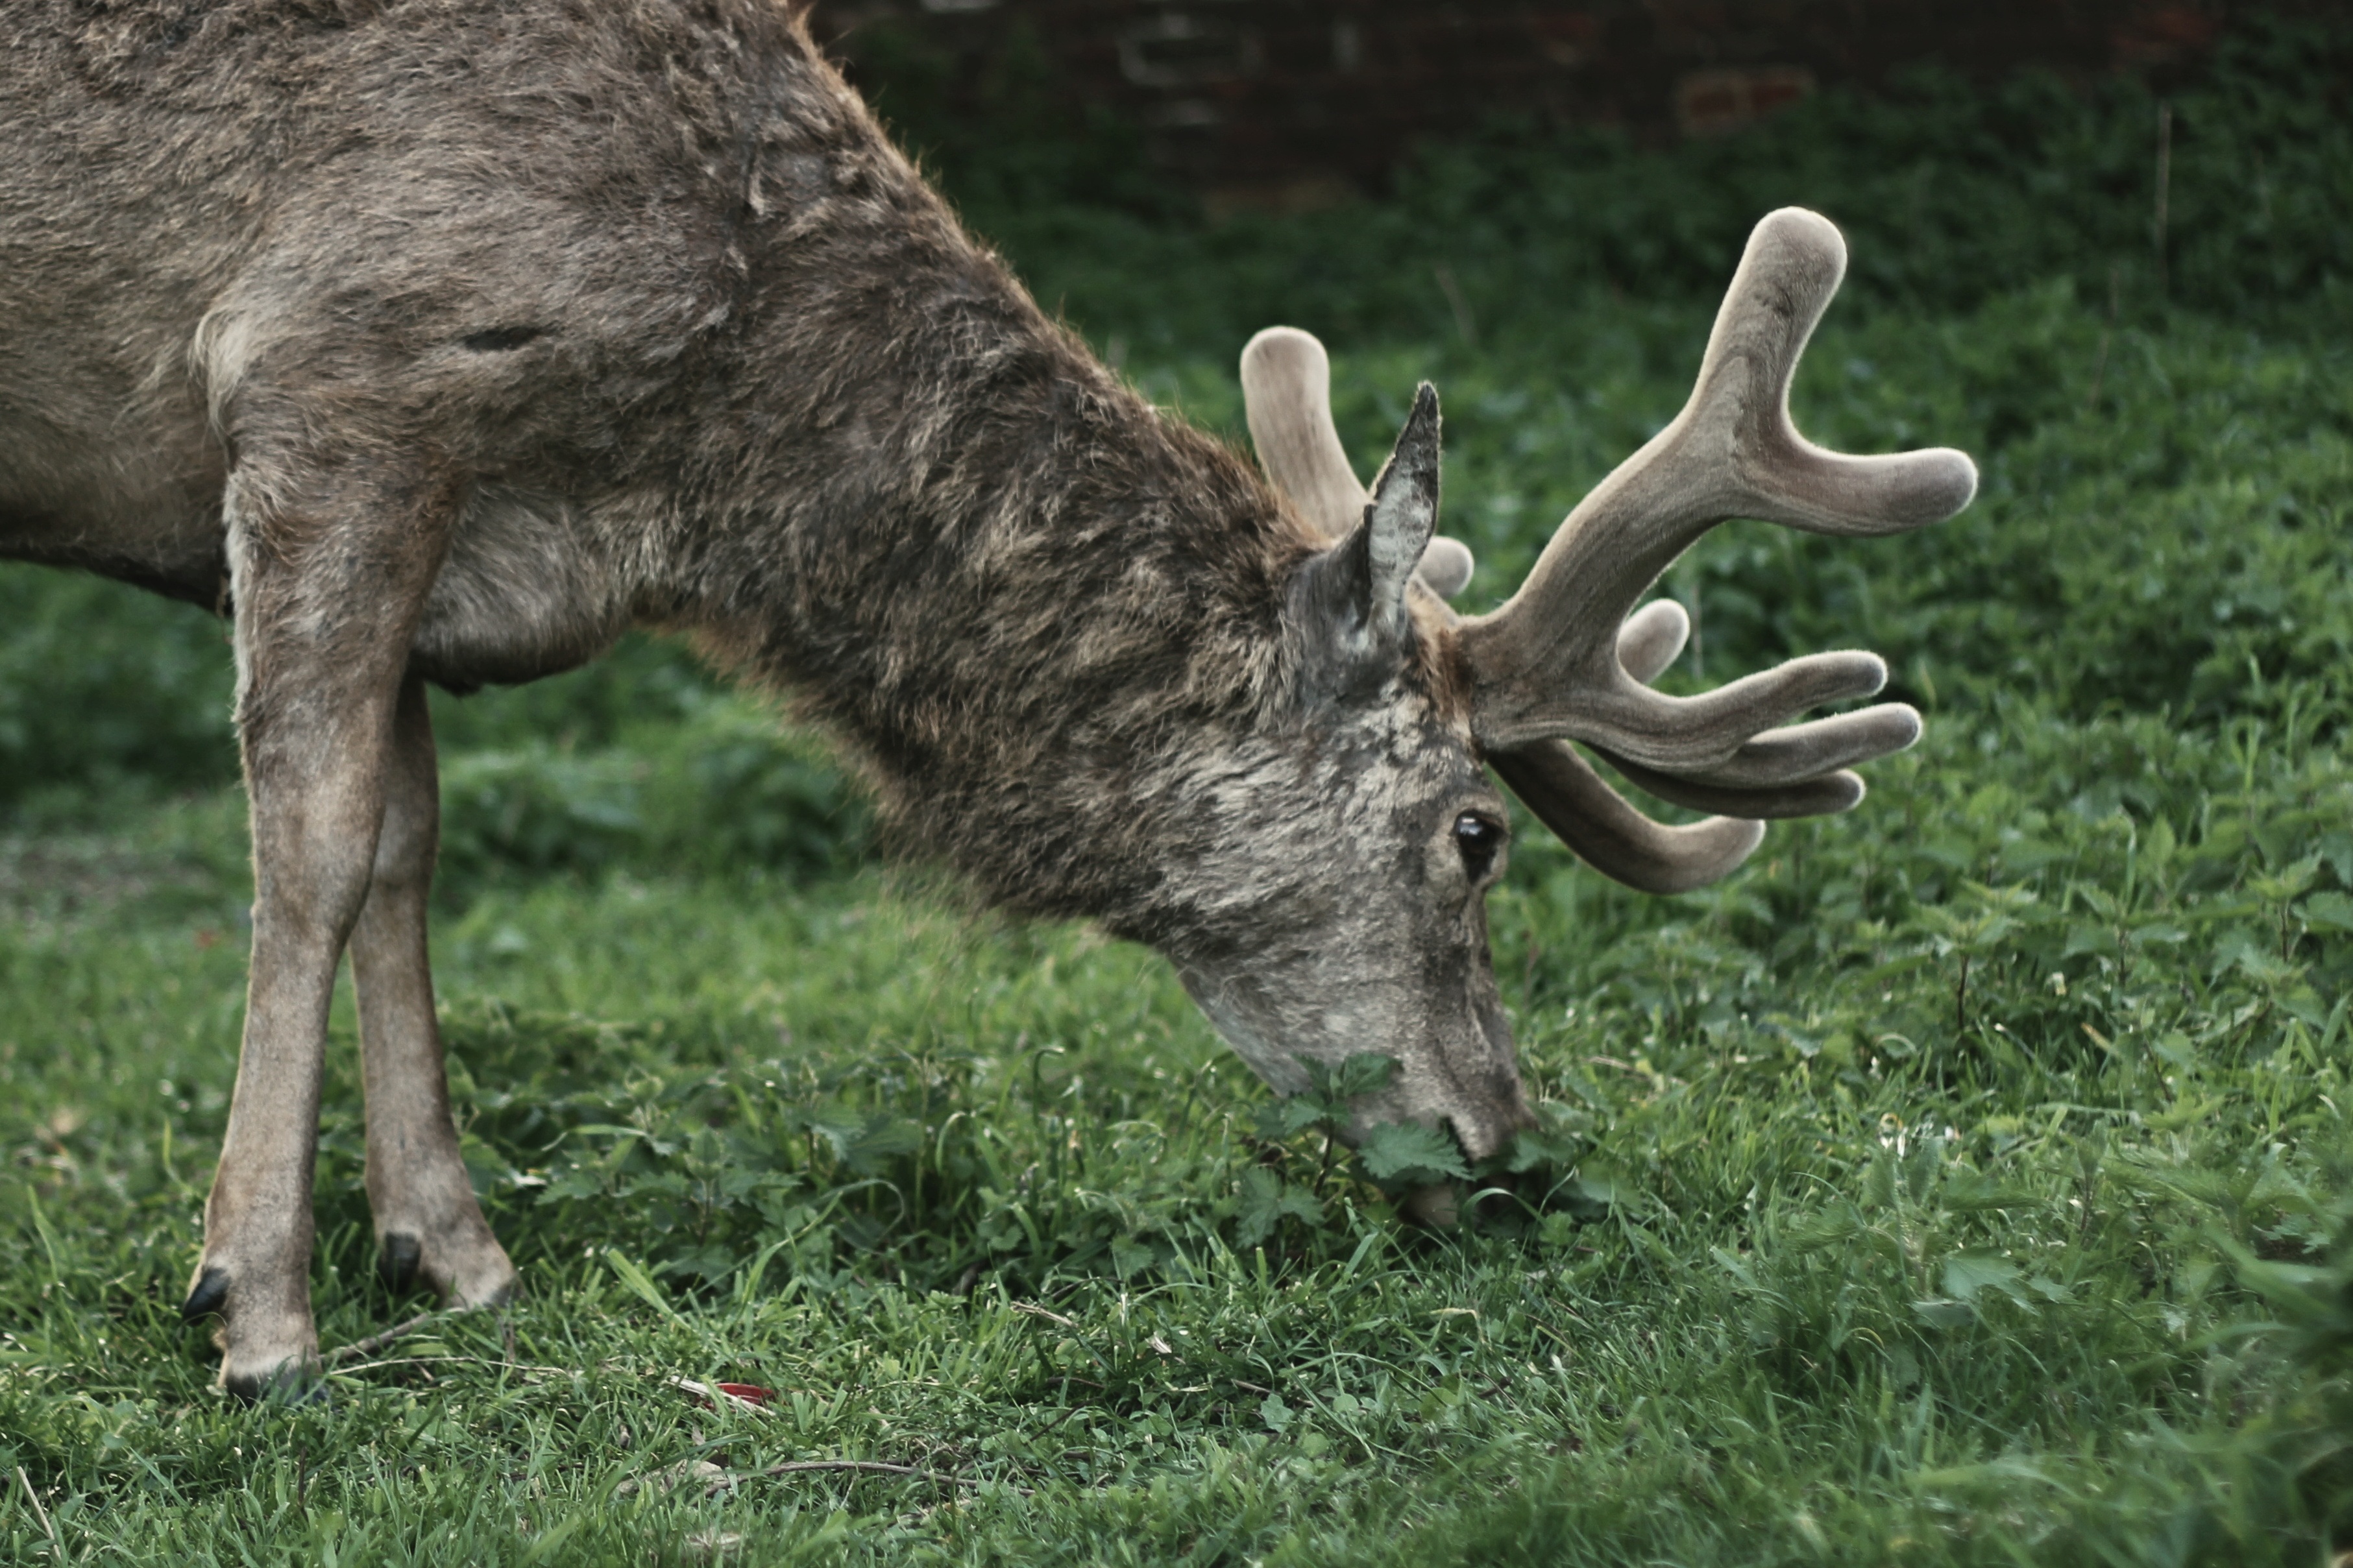
nature, animal, wildlife, deer, horn, mammal, fauna, white tailed deer